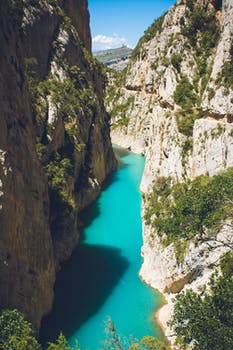
Label: No Watermark